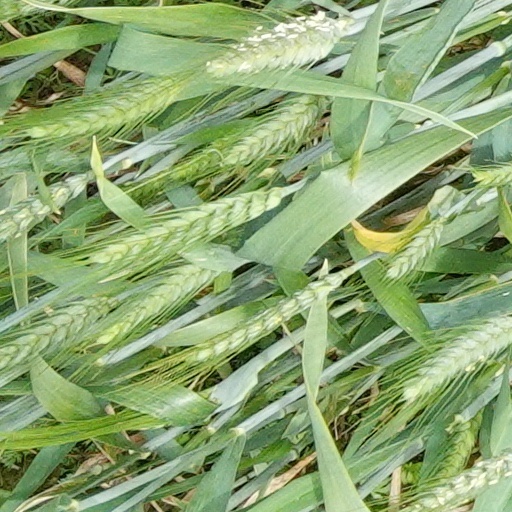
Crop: wheat